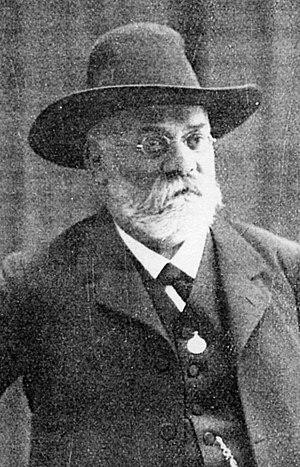
Paul Jakob Deussen est un philosophe et historien allemand, spécialiste de Schopenhauer et de la philosophie indienne. Il est considéré comme le premier savant européen à avoir mis sur le même plan d'égalité la pensée indienne et la philosophie occidentale. Par ailleurs, il est connu pour son amitié avec le philosophe Friedrich Nietzsche.